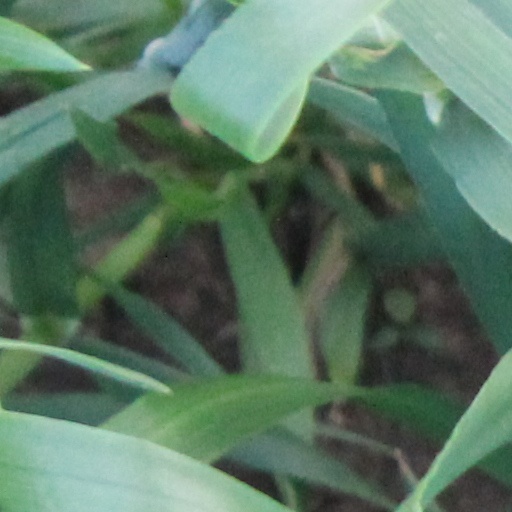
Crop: wheat